Heggadadevanakote

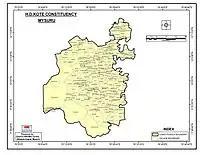
Taluk boundary same as Assembly Constituency as per 2011 Census before creation of Sargur Taluk

Heggadadevanakote or H.D.Kote is a town and a taluk headquarters in Mysore district in the Indian state of Karnataka. Kakana kote forest lies in Heggadadevana kote taluk. H.D Kote city is divided into 13 wards for which elections are held every 5 years.